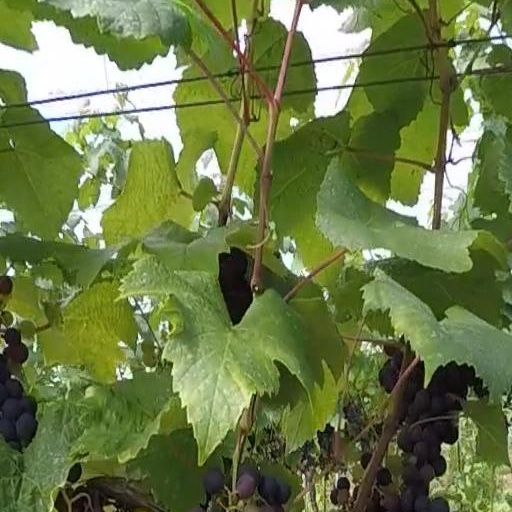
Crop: grape